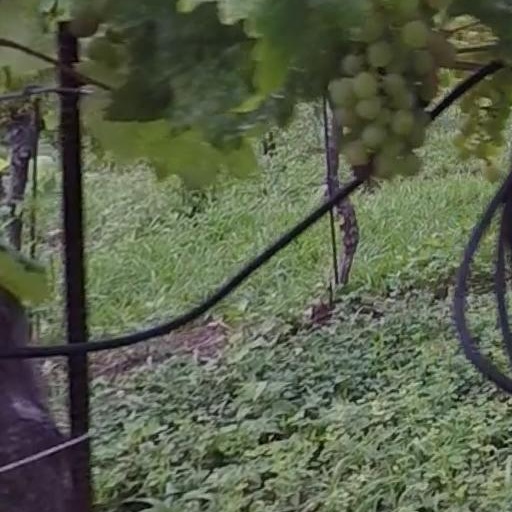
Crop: grape